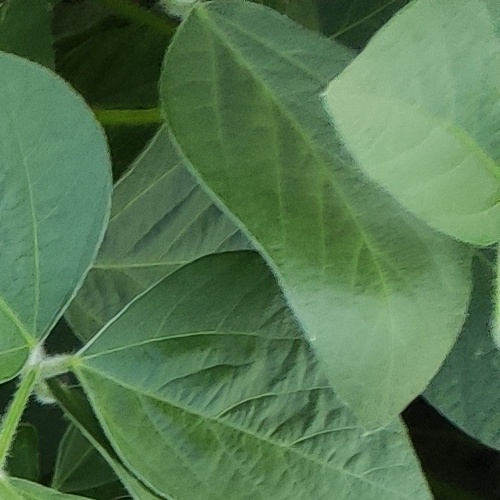
Label: Healthy